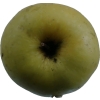
Label: Apple 13